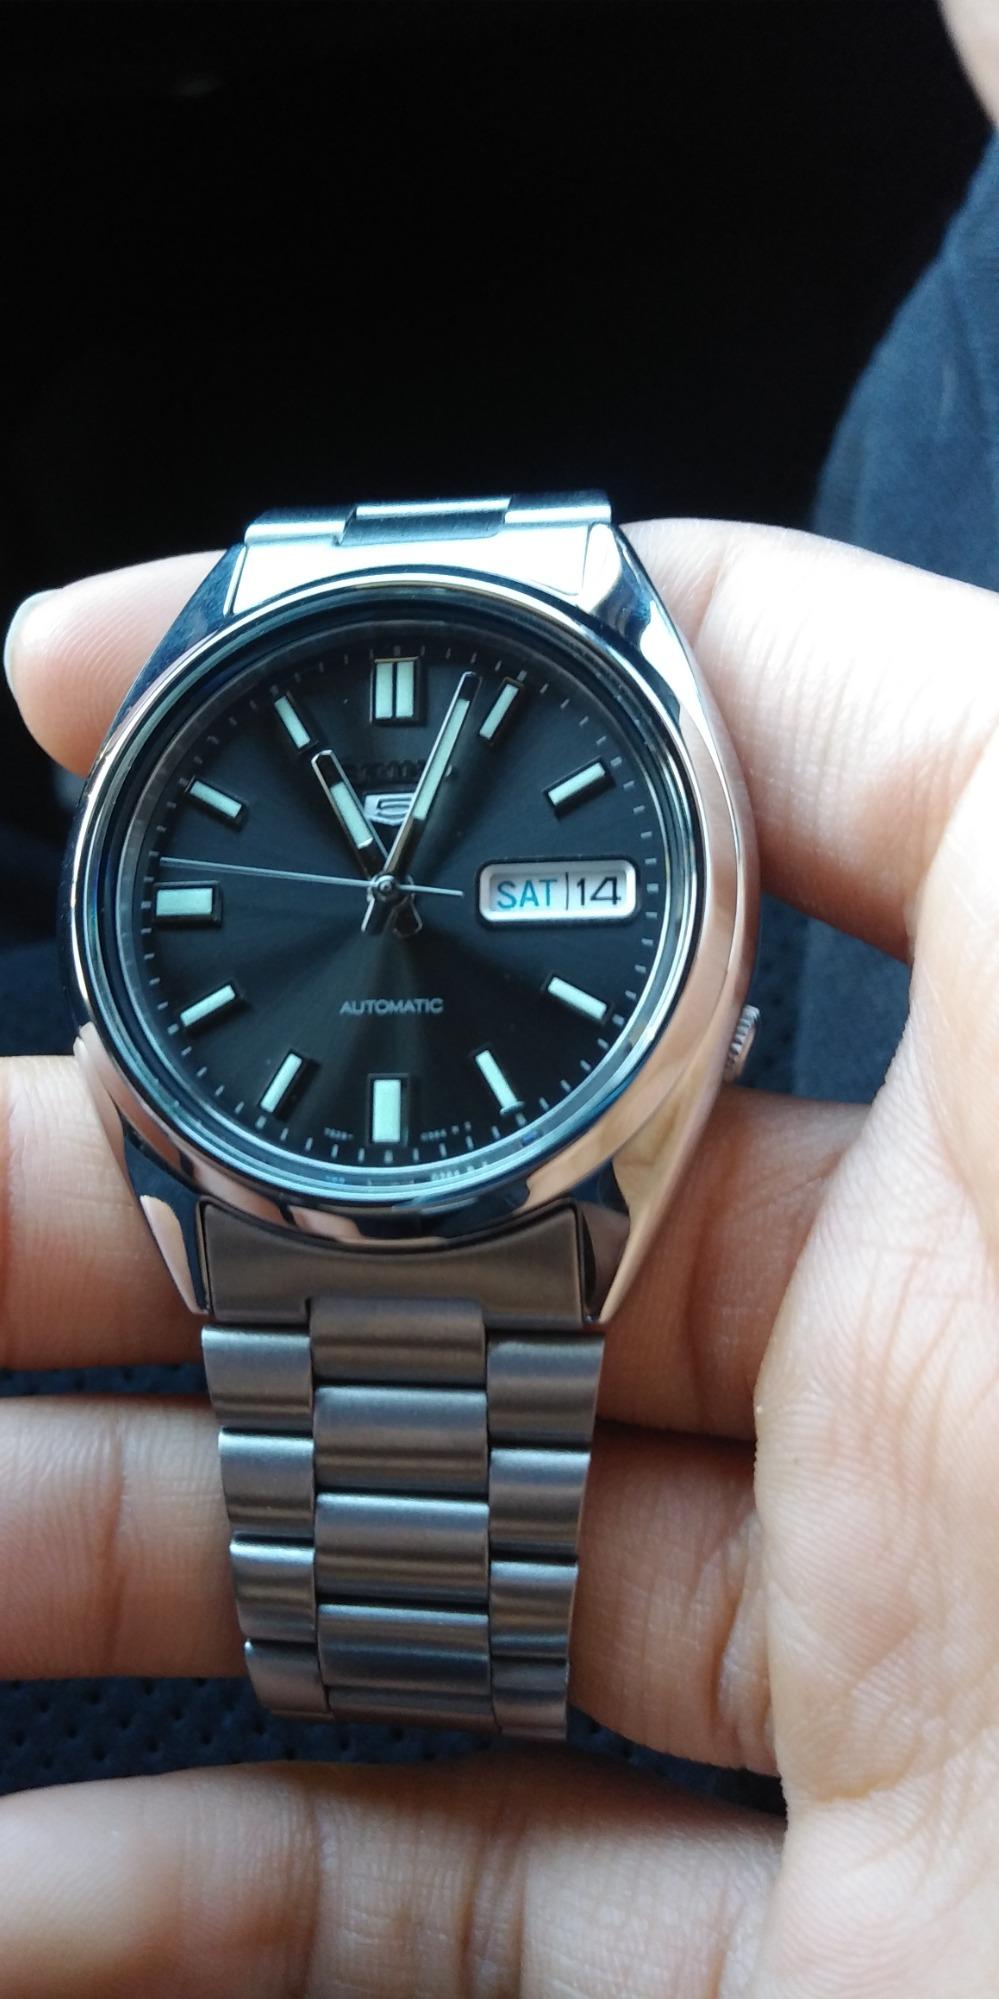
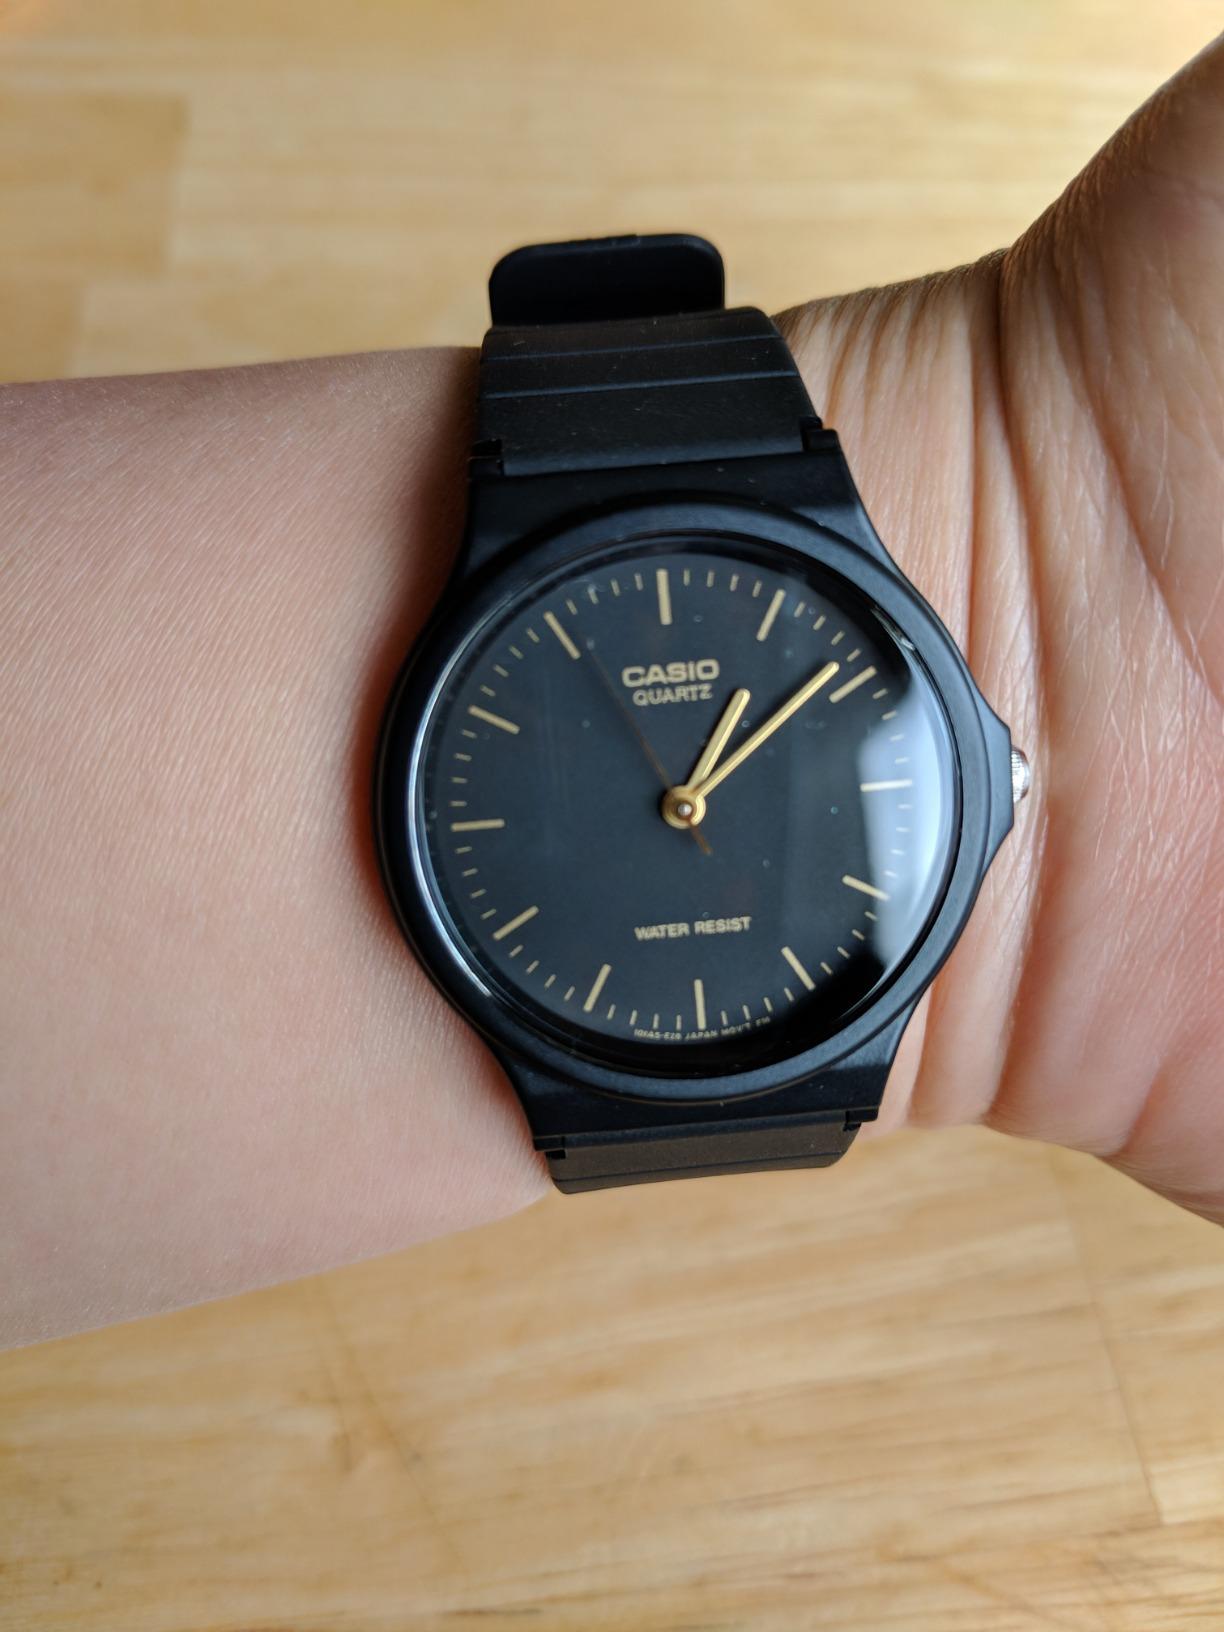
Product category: accessories_watch
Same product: no